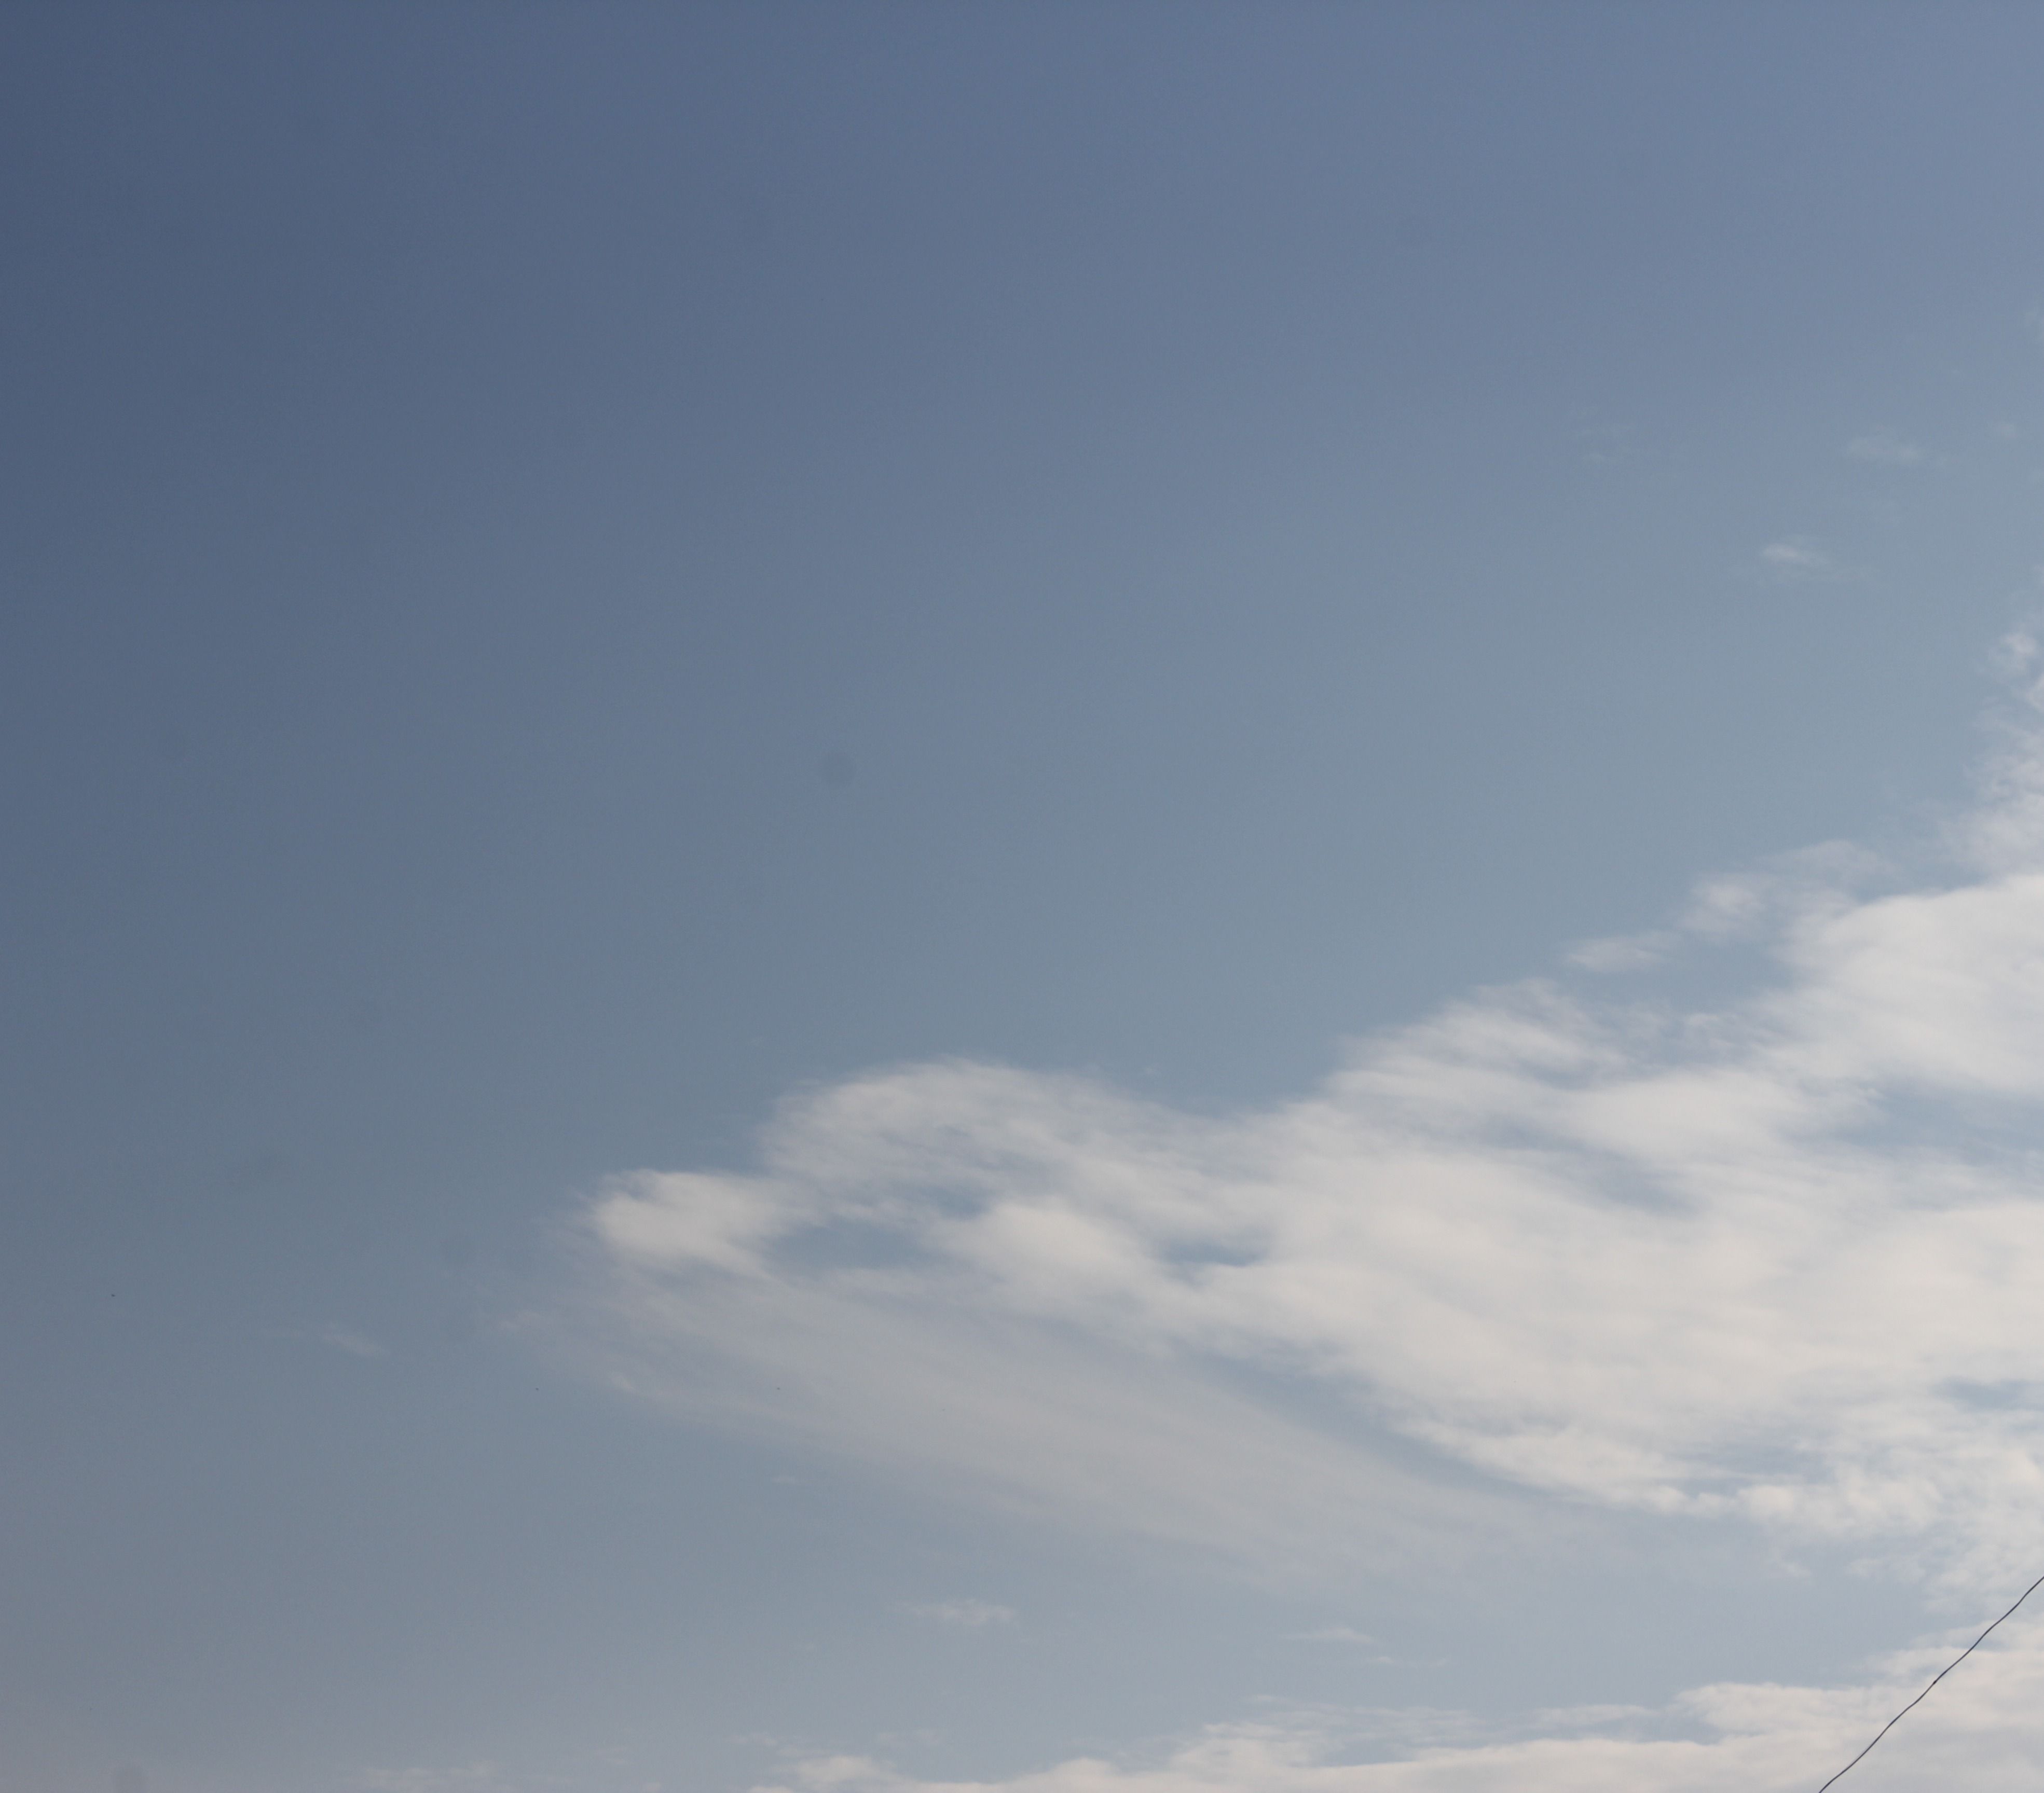
Cloud type: Stratus